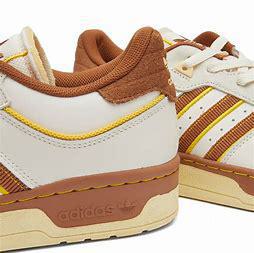
Brand: Adidas
Model: Rivalry 86